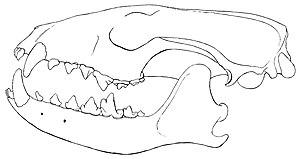
Les Miacidae, constituent une famille éteinte de carnivores « primitifs ».